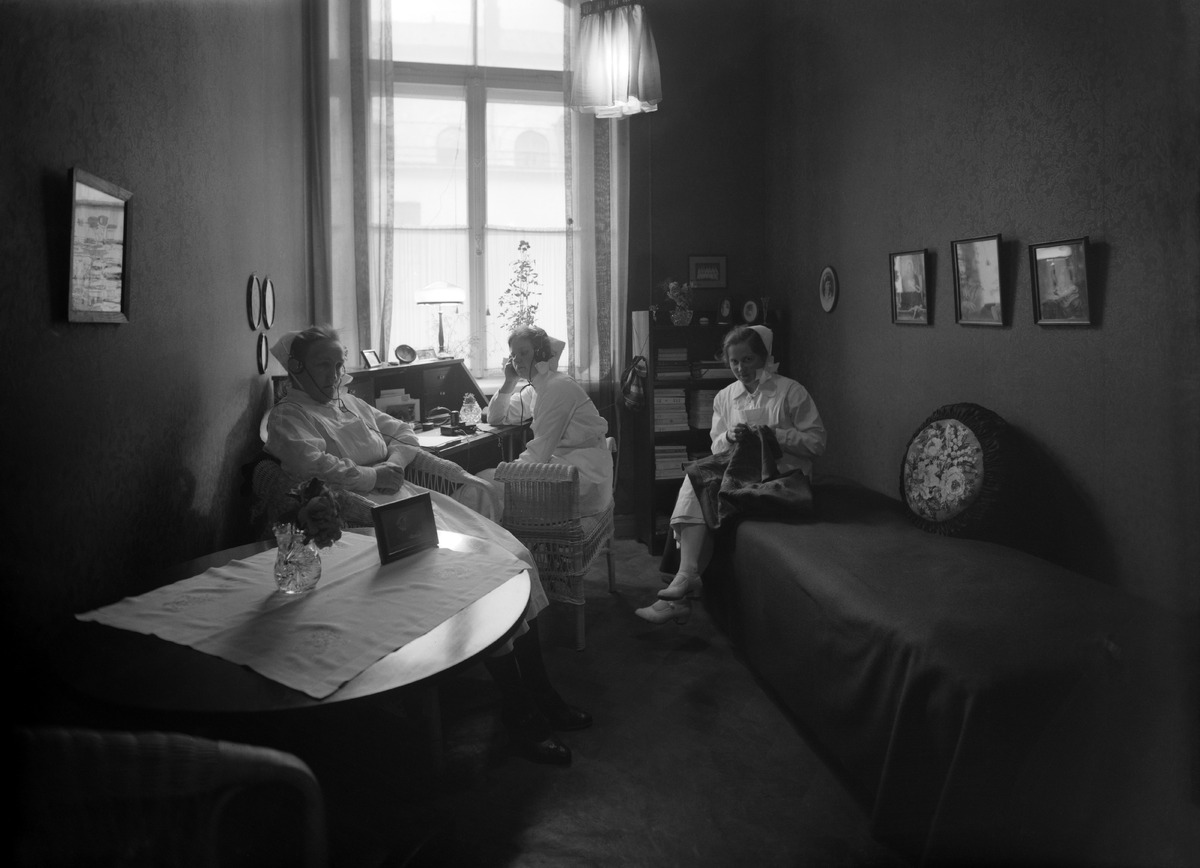
Sairaalan henkilökuntaa tauolla Pietarinkatu 24:ssä sijainneessa Eskelinin sairaalassa (1905-1919), sittemmin Sanitas-sairaala (1919-1940)
sisällön kuvaus: Sairaalan henkilökuntaa tauolla Pietarinkatu 24:ssä sijainneessa Eskelinin sairaalassa (1905-1919), sittemmin Sanitas-sairaala (1919-1940). Kahdella hoitajalla on kuulokkeet päässä ja kolmas työskentelee jonkin tekstiilin parissa.

Hoitajien työasuun kuuluu valkoisten esiliinojen ja mekkojen ohella isolla rusetilla kiinnitetyt hilkat ja soljet paidan ylimmän napin

kohdalla.

Huone on sisutettu kodikkaasti rottinkikalustein, seinällä on useita tauluja ja sängyllä koristeellisia tyynyjä. mustavalkoinen
Ajankohta: kuvausaika 1900 - 1920 n.
Paikka: Suomi, Uusimaa, Helsinki, Ullanlinna Helsinki, Pietarinkatu 24
Aiheet: terveydenhuolto, terveydenhuollon ammatit, sairaalan henkilöstö, hoitajat, sairaalat, työvaatteet, päähineet, kuulokkeet, sisustus, kalusteet, tekstiilit, taulut